1921 Women's Olympiad

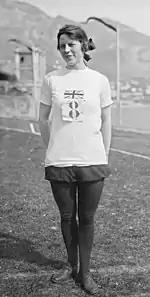
Mary Lines

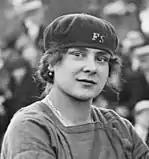
Lucie Bréard

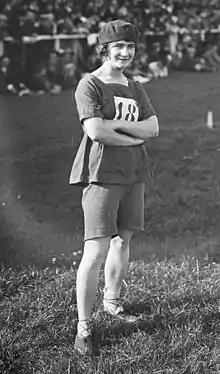
Germaine Delapierre

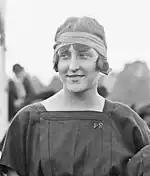
Frédérique Kussel

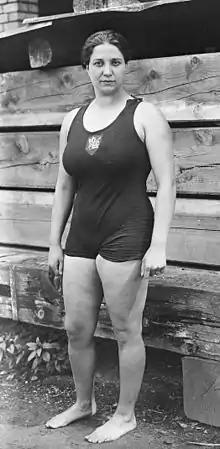
Violette Morris

The 1921 Women's Olympiad and was the first international women's sports event, a 5-day multi-sport event organised by Alice Milliat and held on 24–31 March 1921 in Monte Carlo at the International Sporting Club of Monaco. The tournament was formally called 1er Meeting International d'Education Physique Féminine de Sports Athlétiques. It was the first of three Women's Olympiads or "Monte Carlo Games" held annually at the venue, and the forerunner of the quadrennial Women's World Games, organised in 1922–34 by the International Women's Sports Federation founded by Milliat later in 1921.